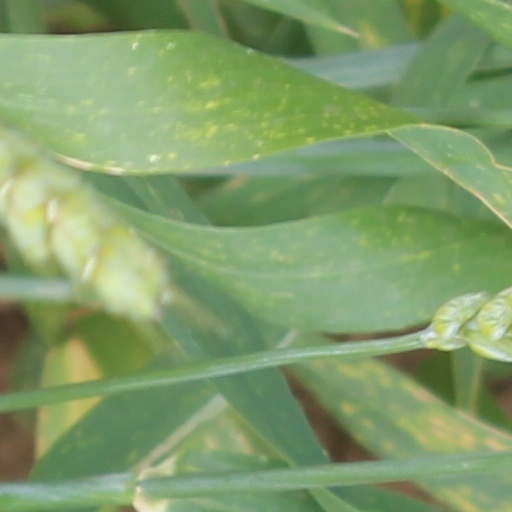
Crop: wheat